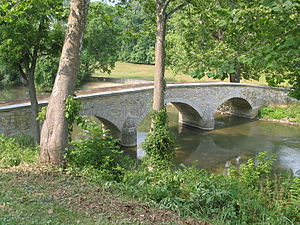
Ambrose Burnside / Borgerkrigen / Antietam
Burnside Bridge ved Antietam i 2005
Ambrose Everett Burnside var en amerikansk officer, jernbanedirektør, opfinder, fabrikant og politiker fra Rhode Island, som gjorde tjeneste som guvernør og senator. Som general i unionshæren i den amerikanske borgerkrig gennemførte han succesfulde kampagner i North Carolina og det østlige Tennessee, men blev besejret ved det katastrofale slaget ved Fredericksburg og i Slaget ved krateret. Hans karakteristiske bakkenbarter har på amerikansk betegnelsen sideburns, en betegnelse, der er afledt af hans efternavn.